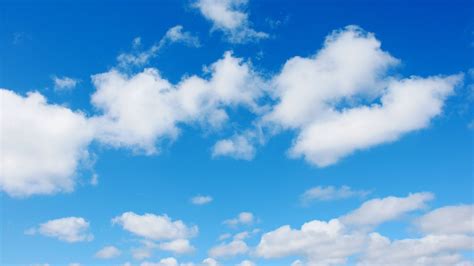
Weather: sun or clear